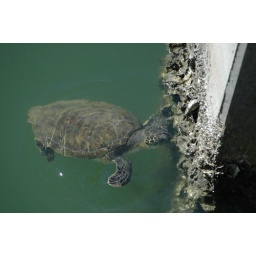
Surprise visit from a green sea turtle in Cocoa Beach